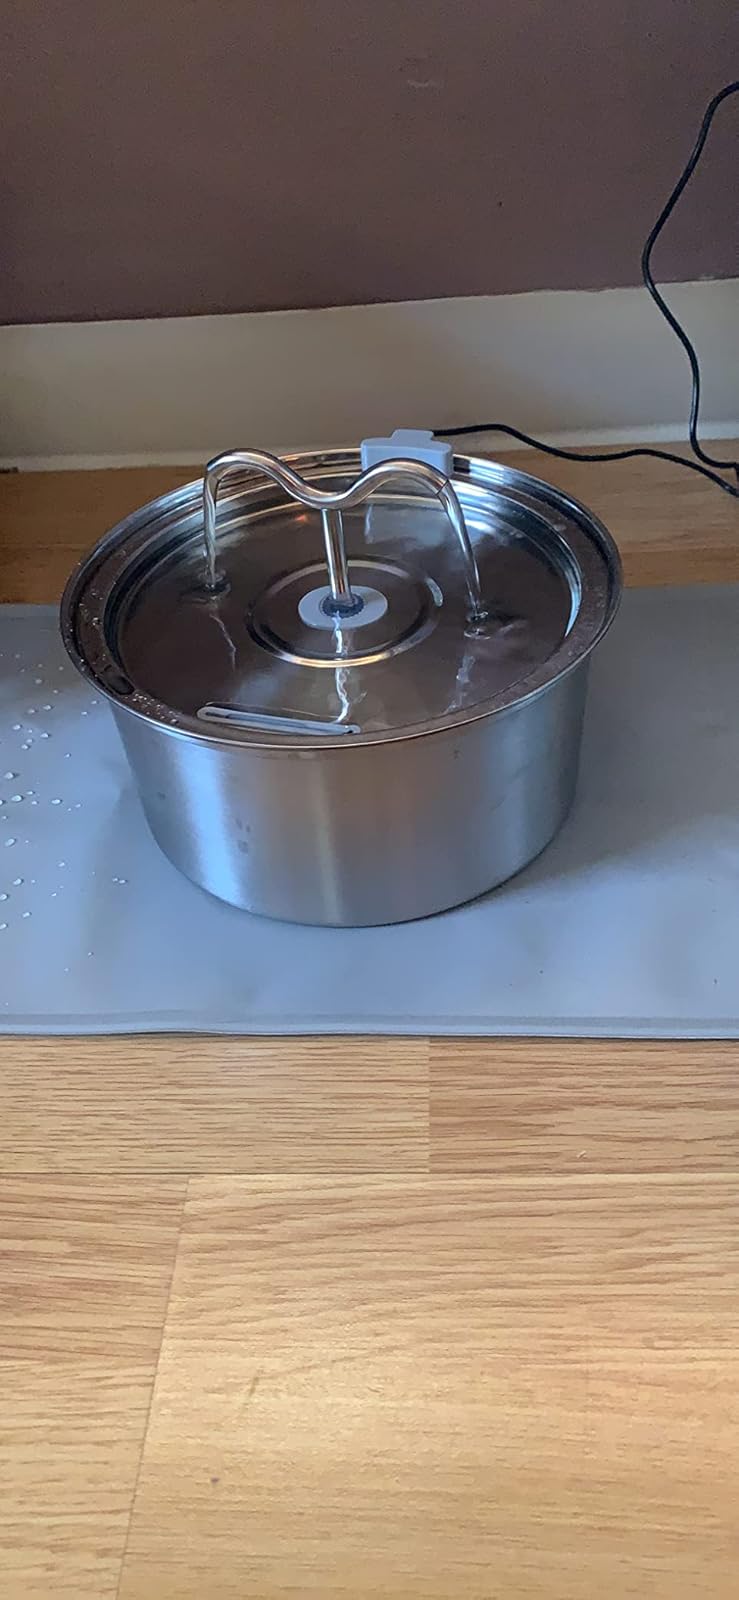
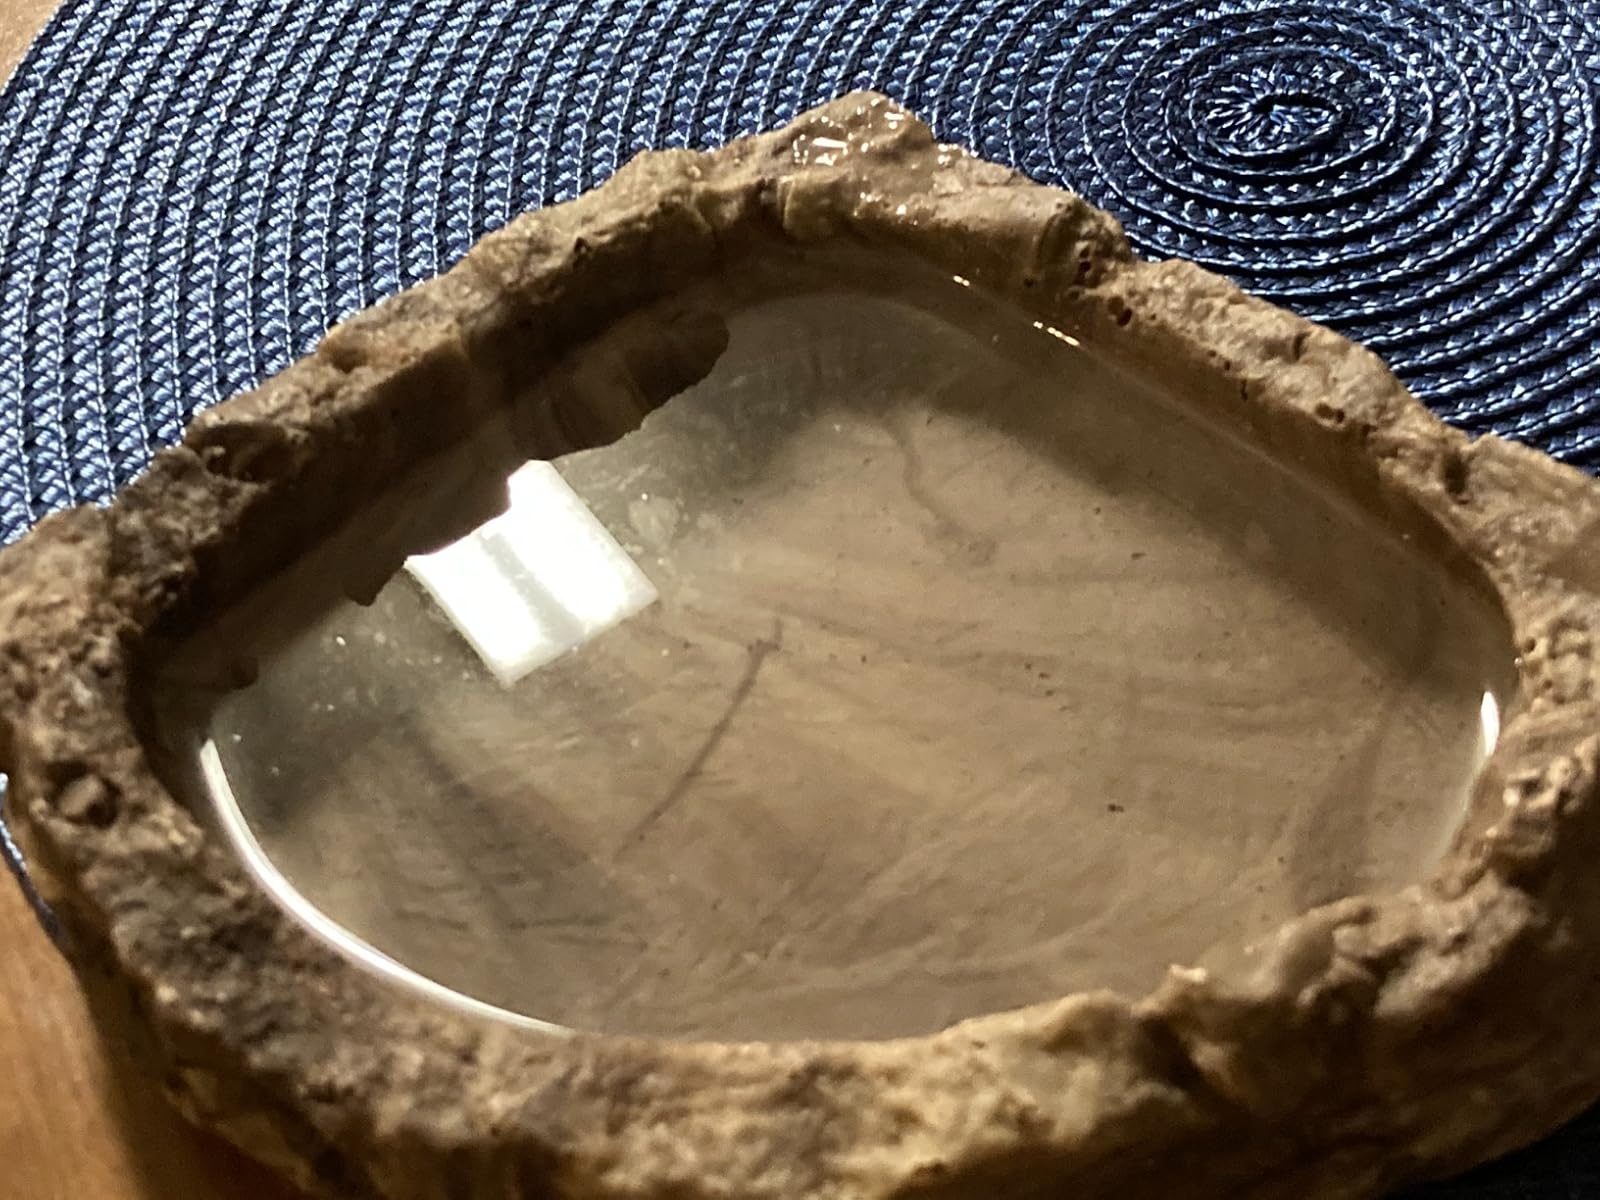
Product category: items_bowl
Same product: no